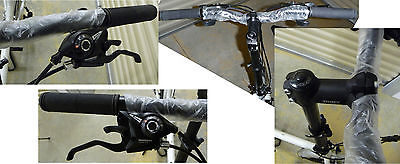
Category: bicycle